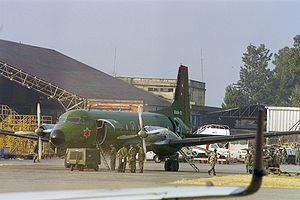
Les forces armées népalaises consistent en une armée de terre et un service aérien, dépendant de l'armée de terre. Ses quartiers-généraux sont situés à Katmandou, capitale du pays. Elles disposent de 95 000 personnels actifs et d'un budget de 207 millions de dollars en 2011. Leur commandant en chef en est le président Ram Baran Yadav et le chef d'État-major des forces armées est actuellement le général Gaurav Shumsher JB Rana.